Cruz de la Parra

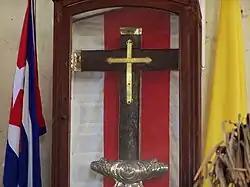
Cruz de la Parra; Baracoa

La Cruz de la Parra (English: The Cross of the Vinewood), or The Sacred Cross of Parra, as it is referred to in English, is a wooden cross which was erected by Christopher Columbus in Cuba after he had landed there during his First Voyage in 1492. It is considered the oldest artifact connected with Columbus to be found in the Americas.